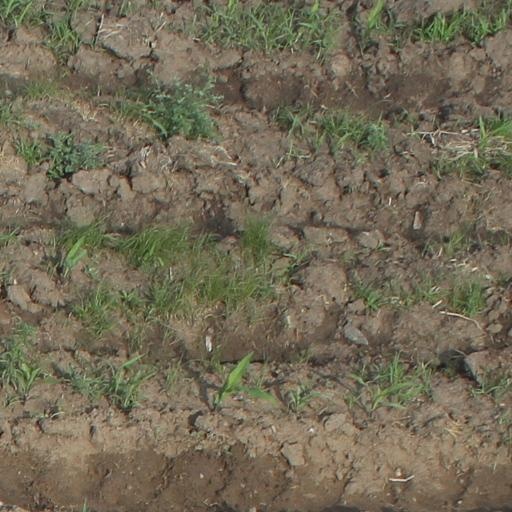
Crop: maize; corn